Gaelic Ireland

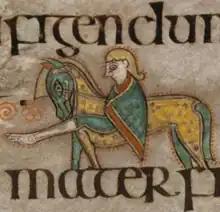
A horse rider from the Book of Kells

Ancient Irish culture was patriarchal. The Brehon law excepted women from the ordinary course of the law so that, in general, every woman had to have a male guardian. However, women had some legal capacity. By the 8th century, the preferred form of marriage was one between social equals, under which a woman was technically legally dependent on her husband and had half his honor price, but could exercise considerable authority in regard to the transfer of property. Such women were called "women of joint dominion". Thus historian Patrick Weston Joyce could write that, relative to other European countries of the time, free women in Gaelic Ireland "held a good position" and their social and property rights were "in most respects, quite on a level with men".